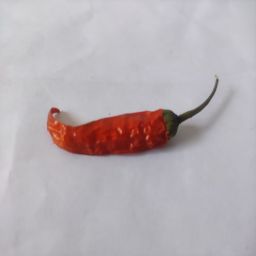
Crop: Chile Pepper
Quality: Dried